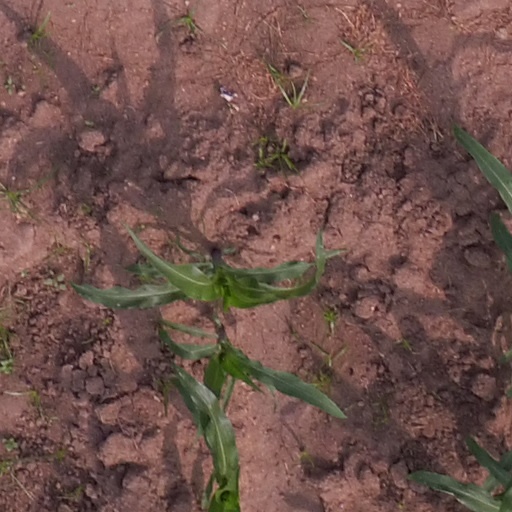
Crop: maize; corn